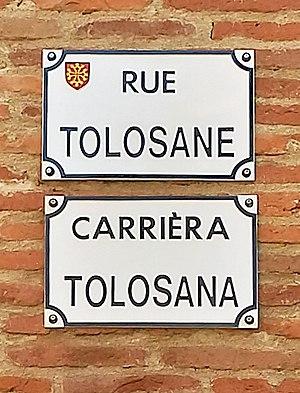
La rue Tolosane est une rue du centre historique de Toulouse, en France, au cœur du quartier Saint-Étienne, dans le secteur 1 de la ville. Elle appartient au site patrimonial remarquable.